Witches' Brew (novel)

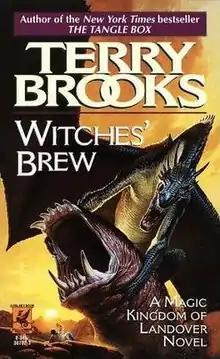
Book cover

Witches' Brew by Terry Brooks is the fifth novel of the "Magic Kingdom of Landover" series. Published in 1995, the plot has an usurper who claims to be from another world calling for Ben's abdication from the throne. Upon Ben's refusal, he soon begins to send several evil, magic creatures against him. During this time, Nightshade kidnaps Ben and Willow's new child, Mistaya, in a dangerous attempt to subvert her and use her innate magic. Meanwhile, Questor and Abernathy are stuck back in Earth to meet up with an old friend, leaving Ben and Willow alone to deal with the new threat.